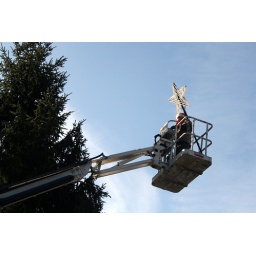
Note the Santa hat on the guy placing the star on the tree in front of Notre Dame.